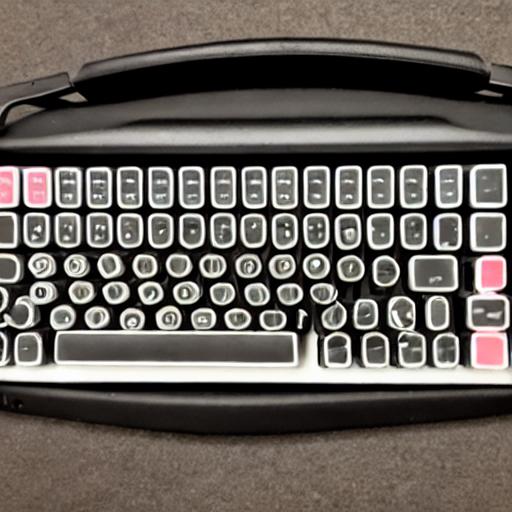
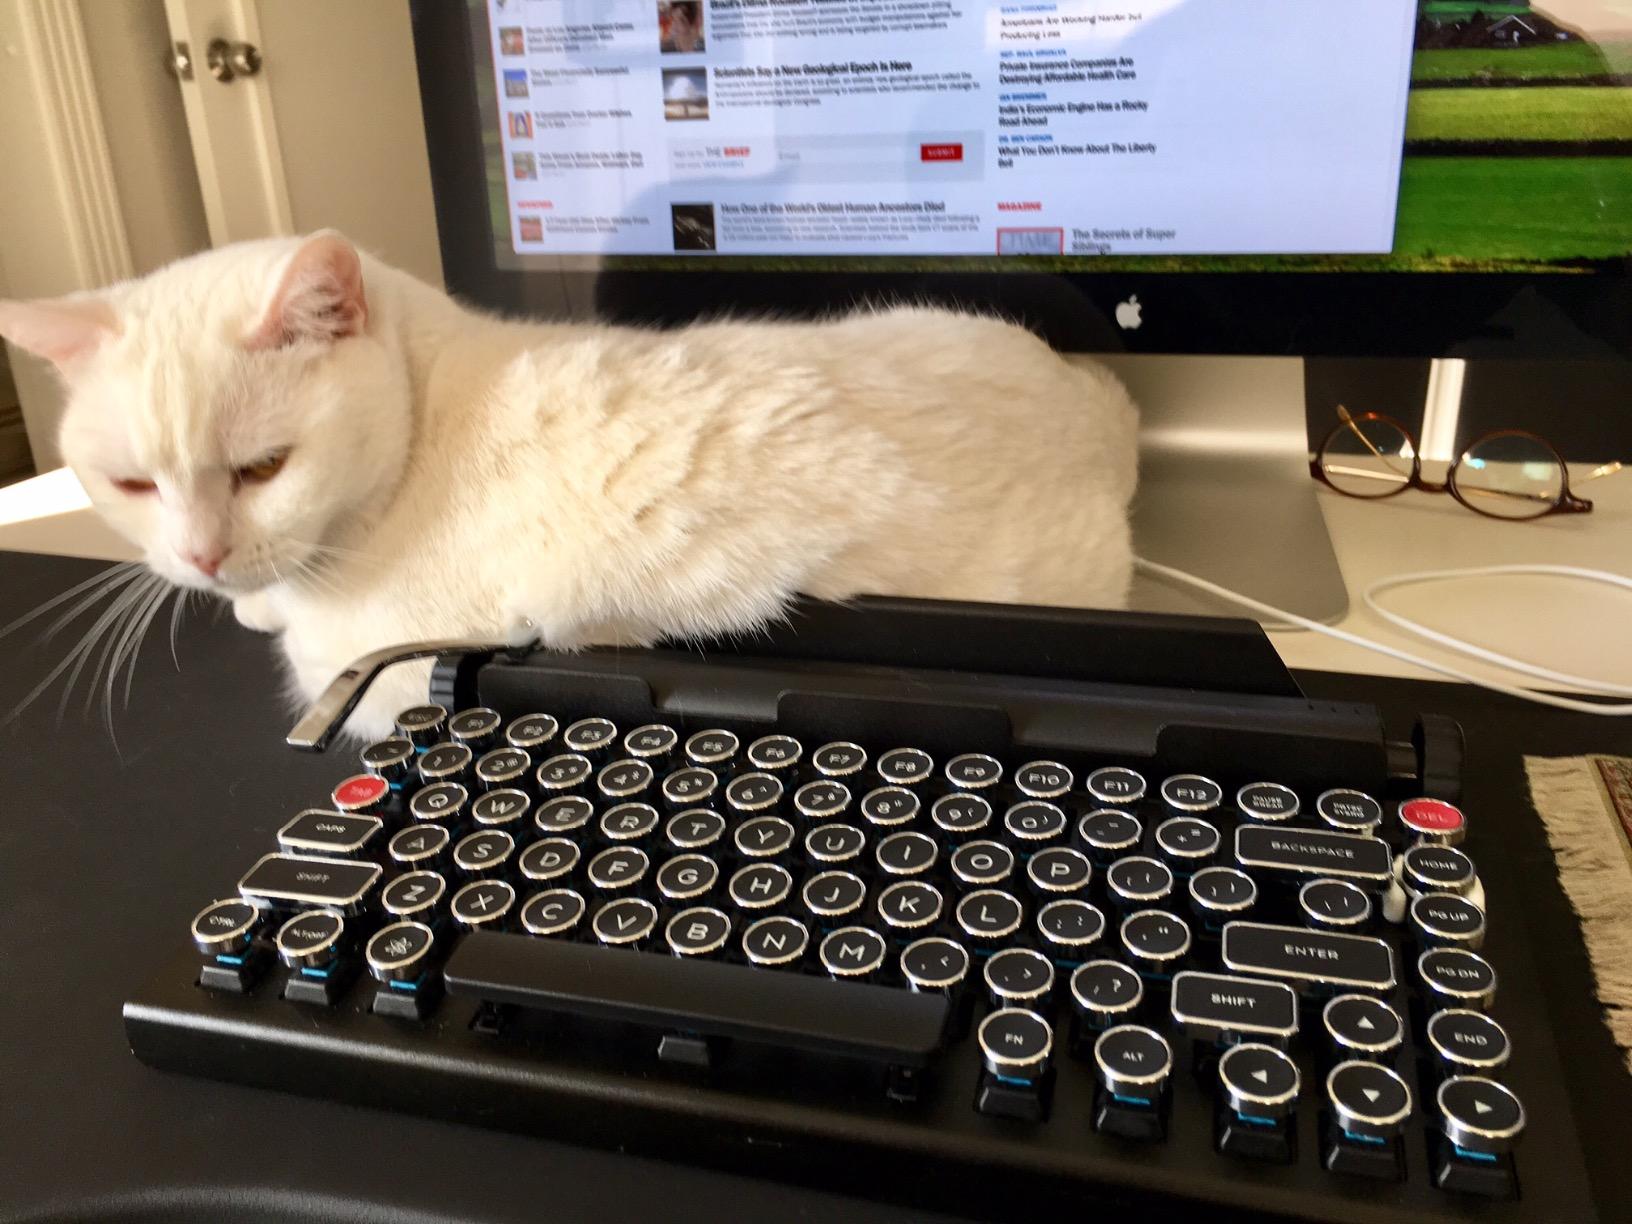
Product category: keyboard
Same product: no